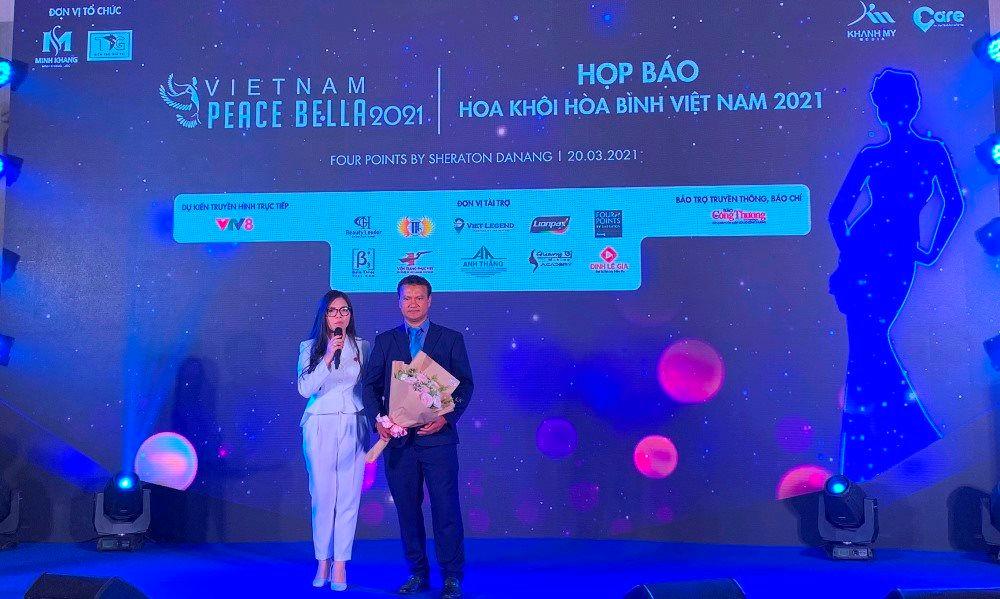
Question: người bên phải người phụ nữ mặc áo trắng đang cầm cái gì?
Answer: bó hoa